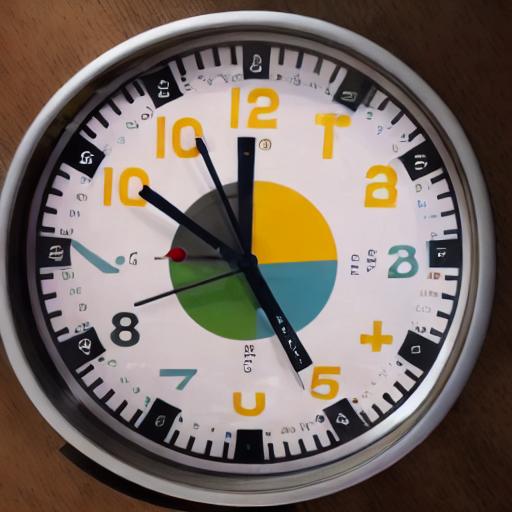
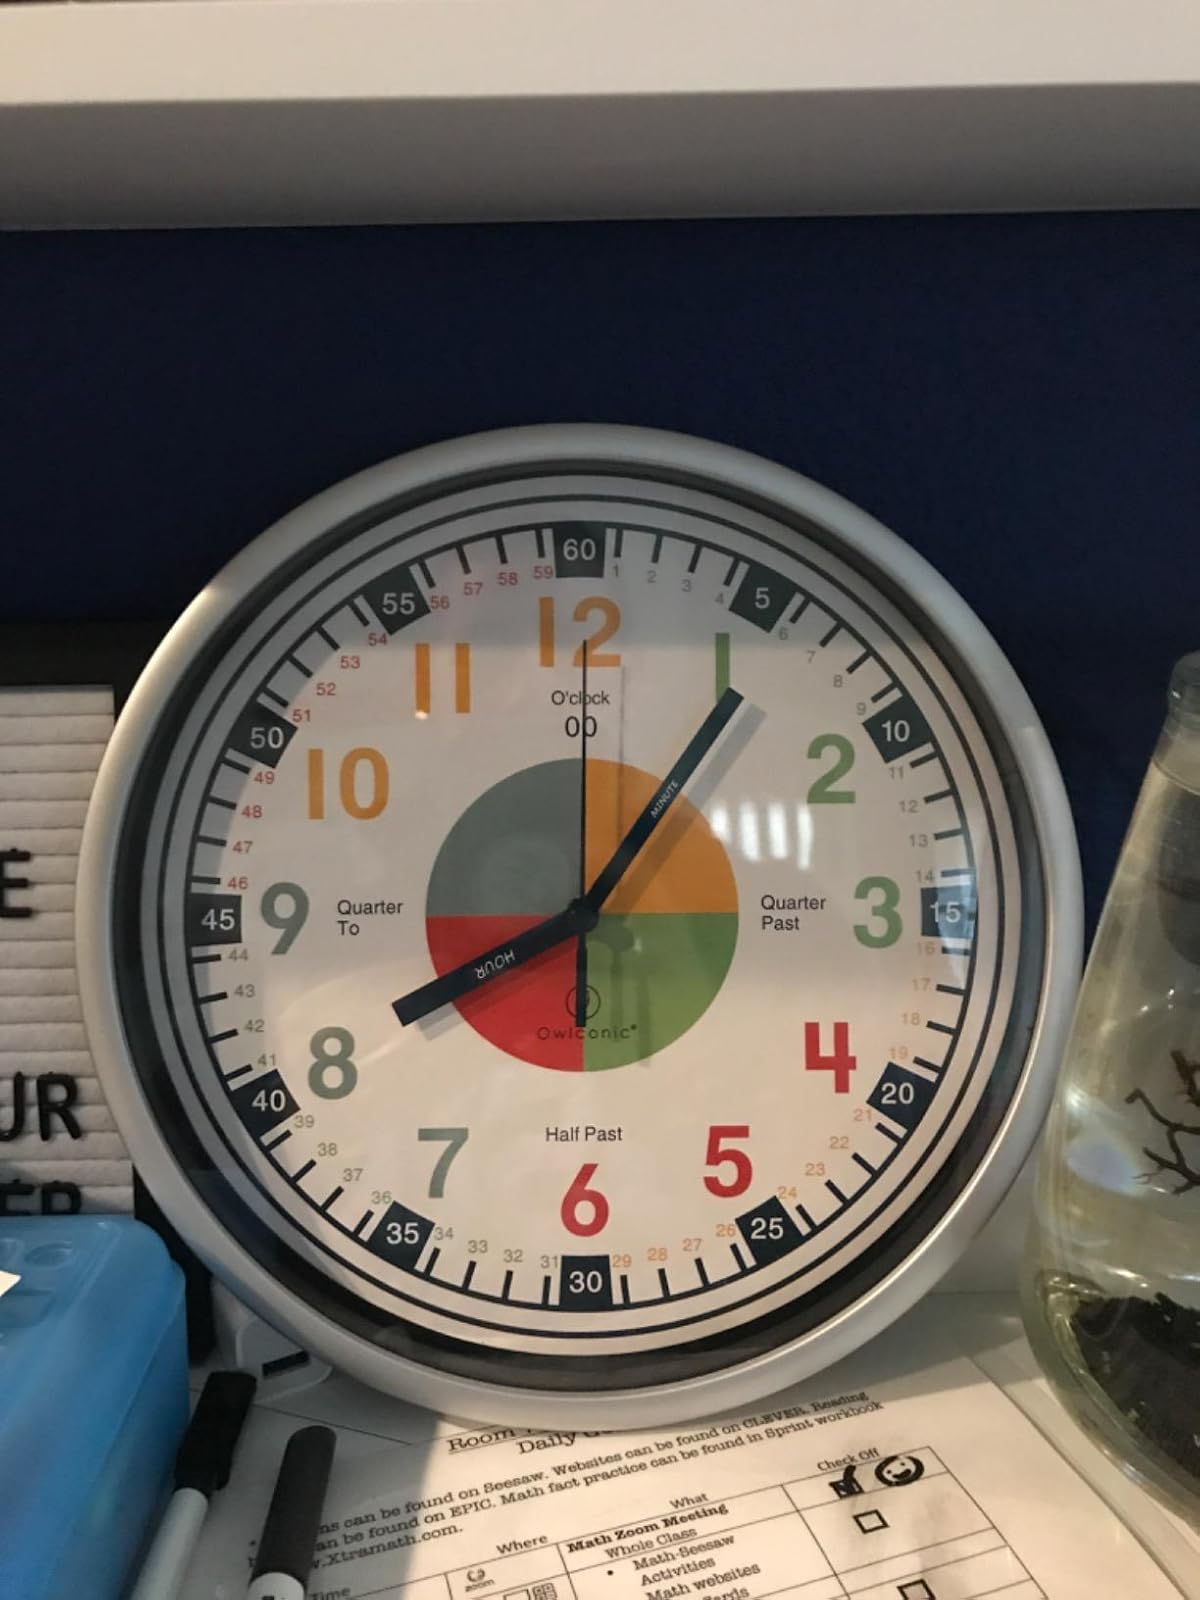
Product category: clock
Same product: no